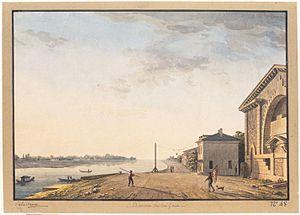
Les barrières de Paris sont de trois sortes :
Le quai d'Austerlitz est situé dans le quartier de la Salpêtrière du 13ᵉ arrondissement de Paris.
Le quartier de la Gare est le 50ᵉ quartier administratif de Paris.